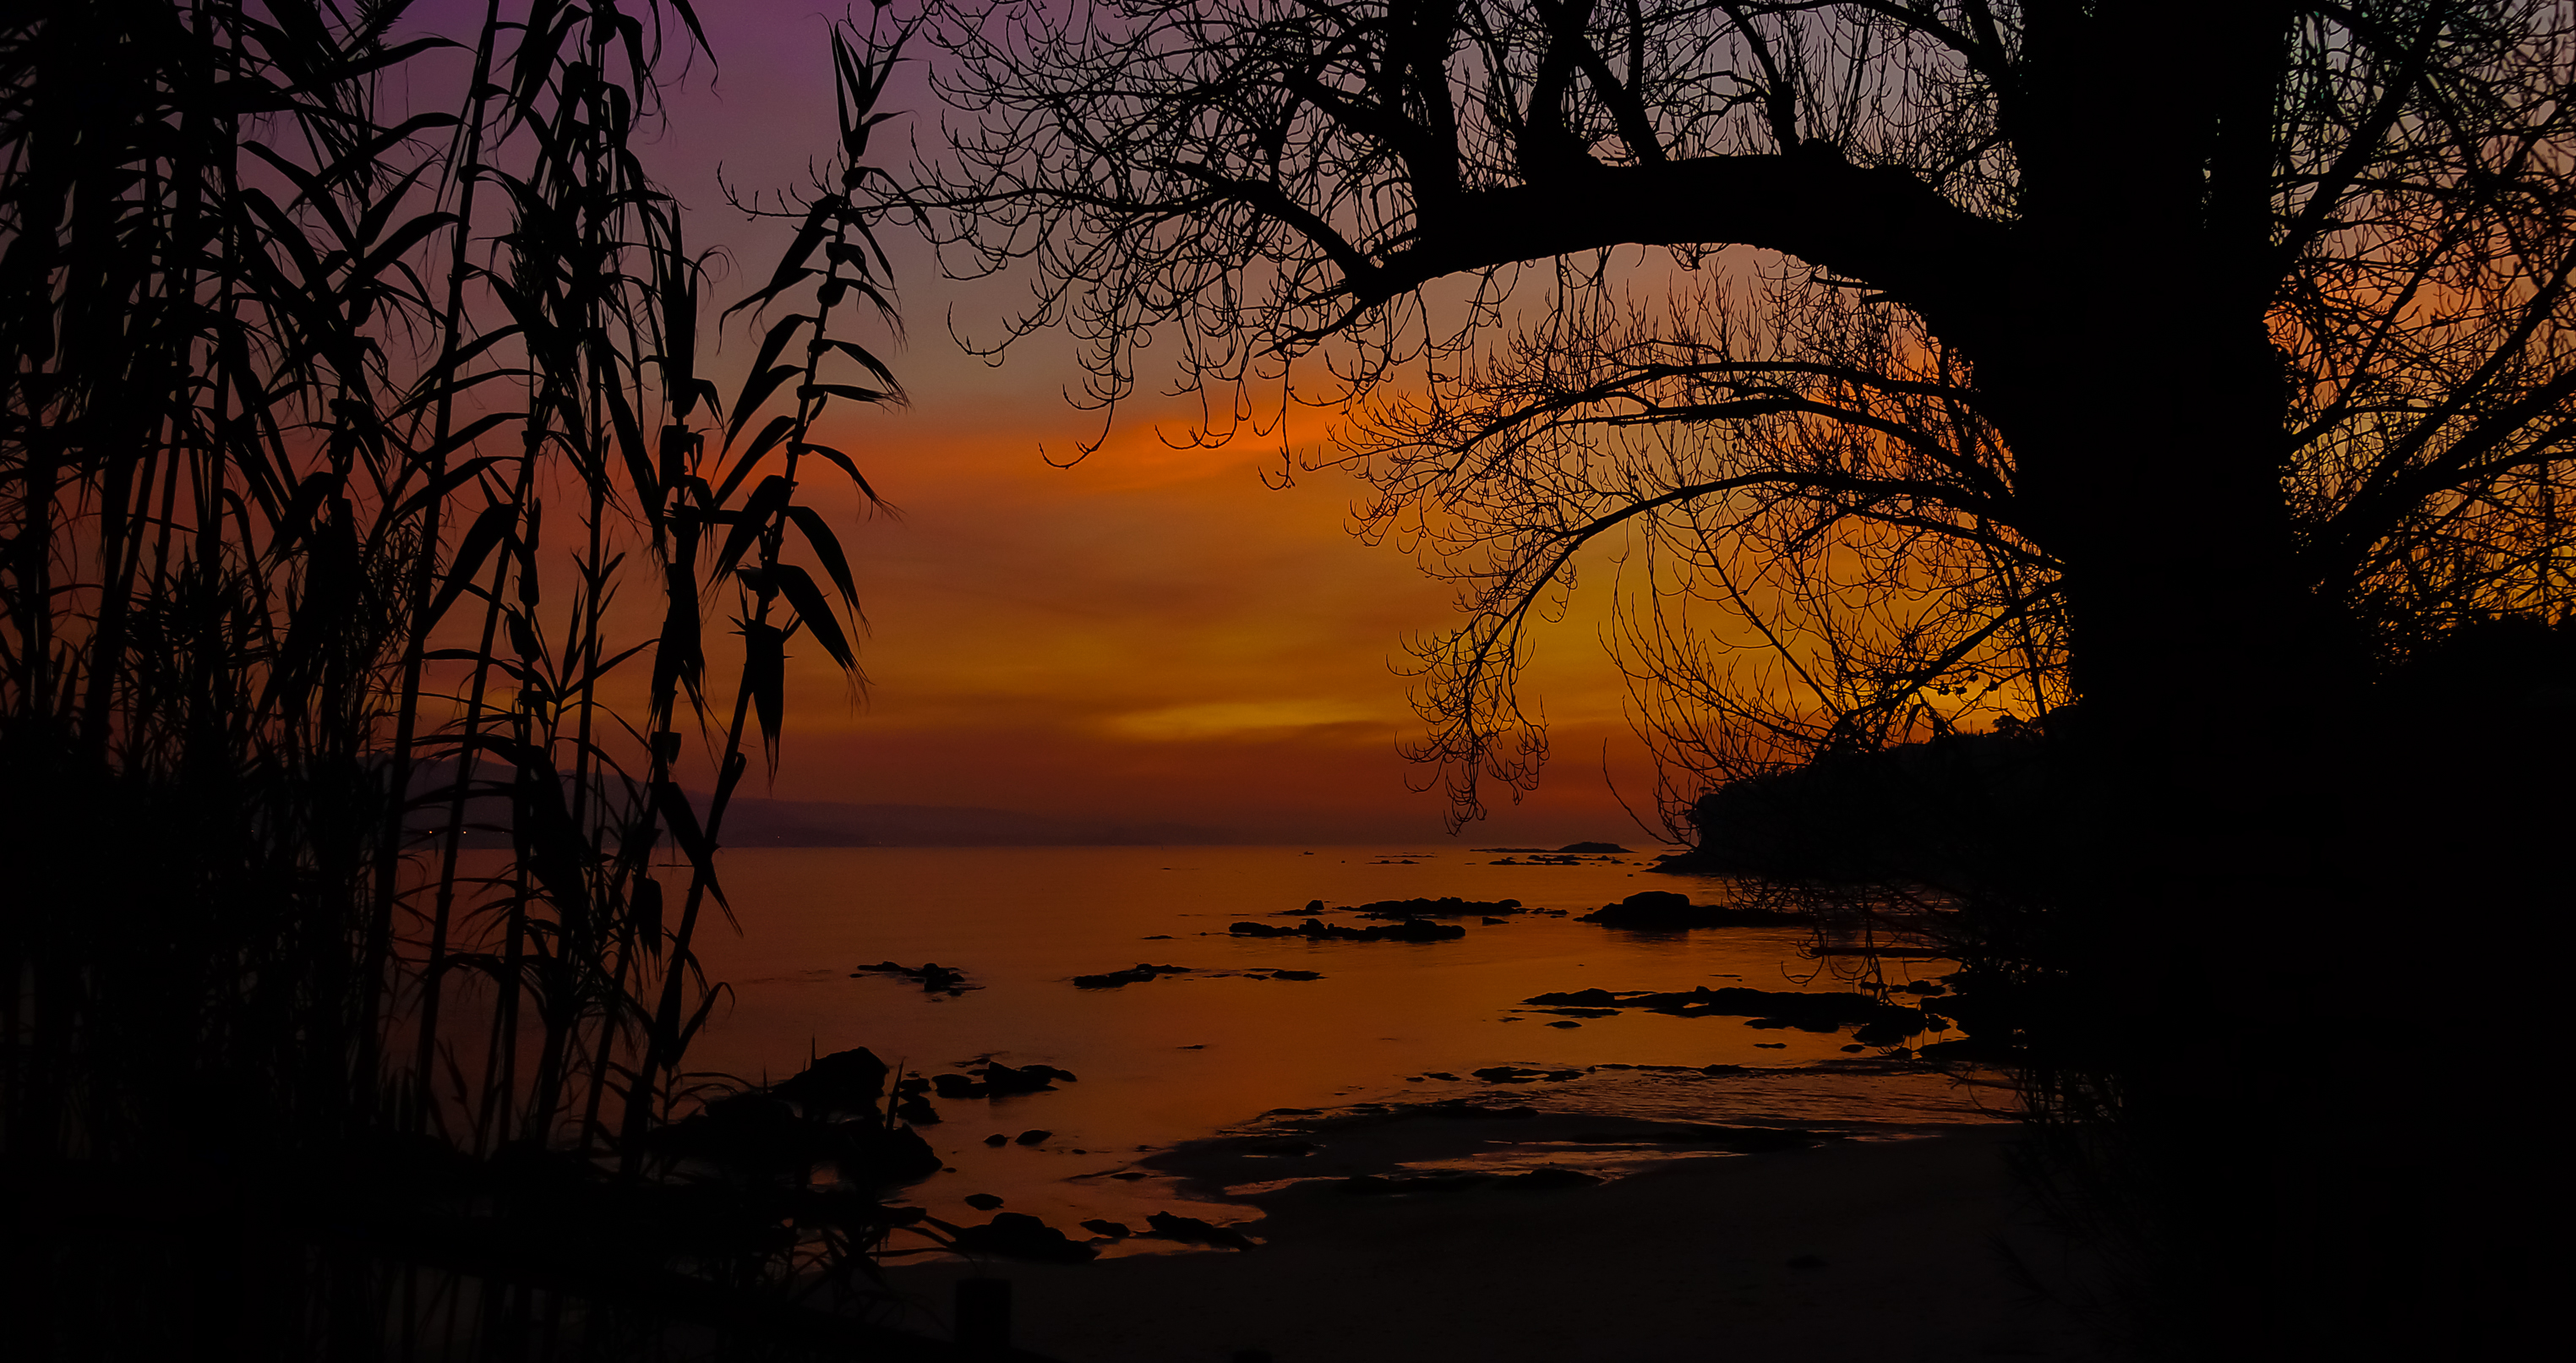
landscape, tree, nature, branch, sunrise, sunset, sunlight, morning, dawn, atmosphere, photo, explore, dusk, evening, reflection, explorer, darkness, spain, puestadesol, galicia, pontevedra, paisajes, atardecer, a77, espana, g, ggl1, gaby1, xovesphoto, sonya77, sony16105mm, gphoto, gabrielcorua, xelodegalicia, gabycorua, moaa, tirn, afterglow, atmospheric phenomenon, red sky at morning